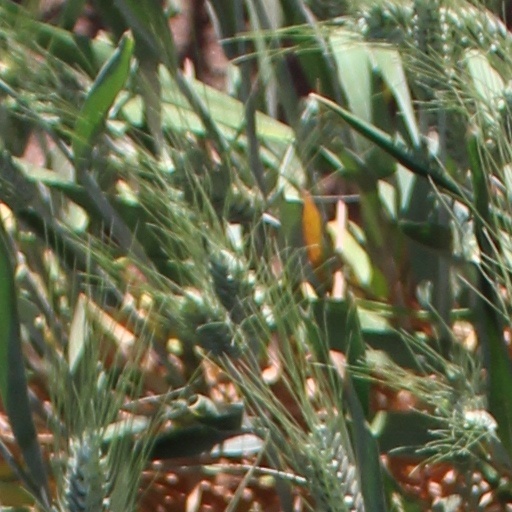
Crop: wheat